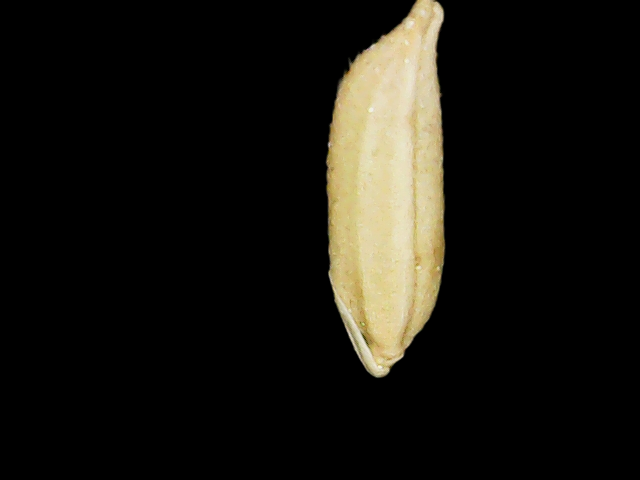
Rice variety: Binadhan12